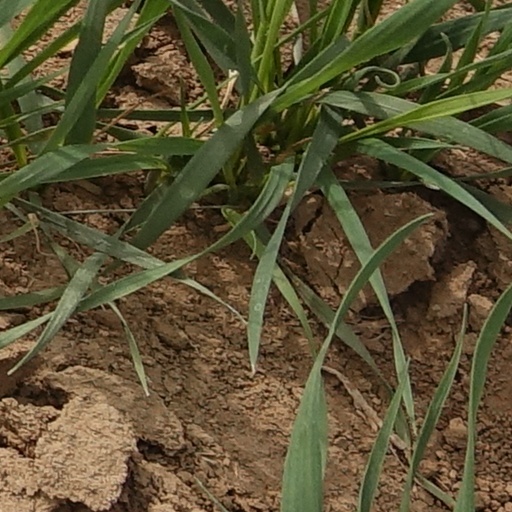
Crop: wheat